Taras Bulba (2009 film)

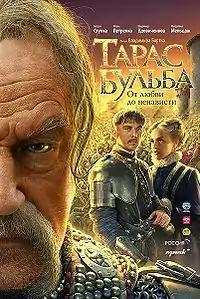
Movie poster

Taras Bulba (Russian: and ) is a historical drama film, based on the novel "Taras Bulba" by Nikolai Gogol. The movie was filmed on different locations in Ukraine such as Zaporizhia, Khotyn and Kamianets-Podilsky as well as in Poland. The official release was rescheduled several times; at first for the spring of 2008 but was finally released on April 2, 2009, to coincide with Gogol's bicentennial. The author's edition of 1842, expanded and rewritten, and considered more pro-Russian, was used for the film (this also being the text that is familiar to most readers).